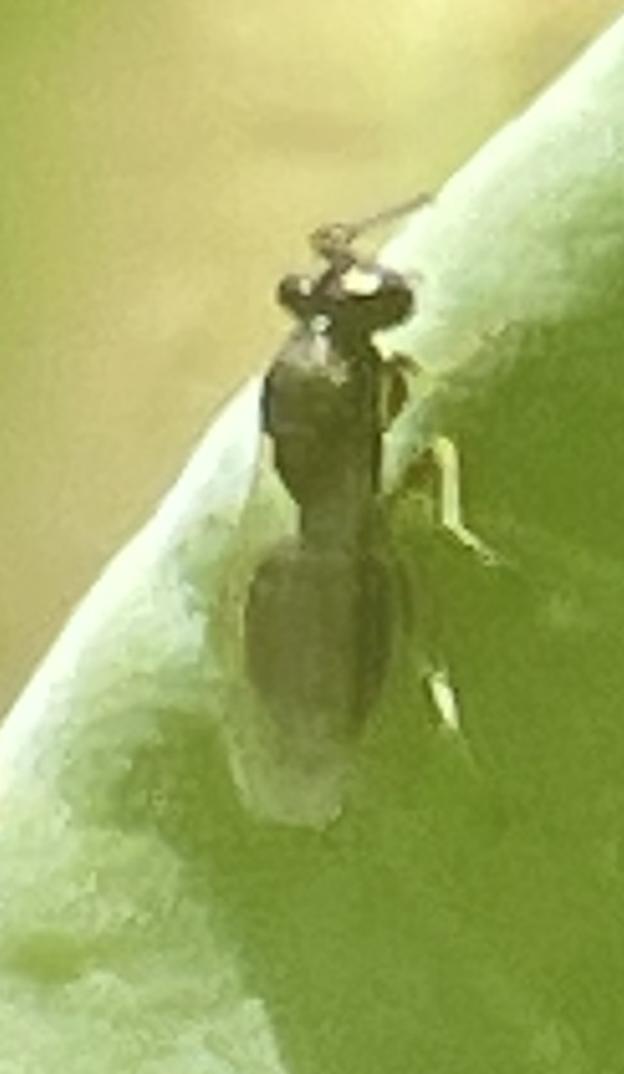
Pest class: predators